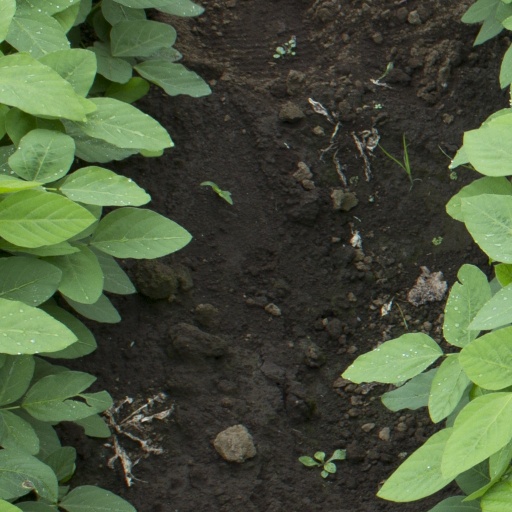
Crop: soybean